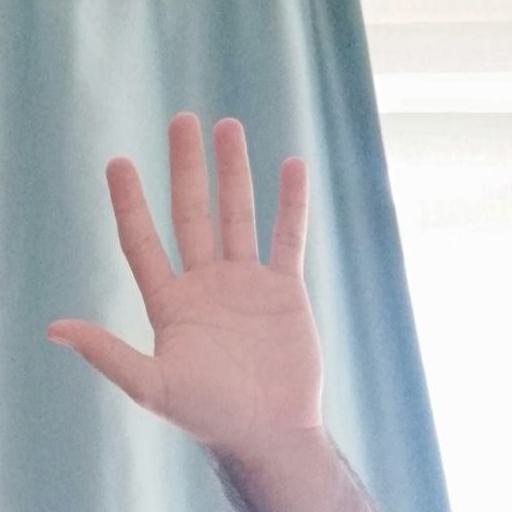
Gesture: palm